Agri-Energy Roundtable

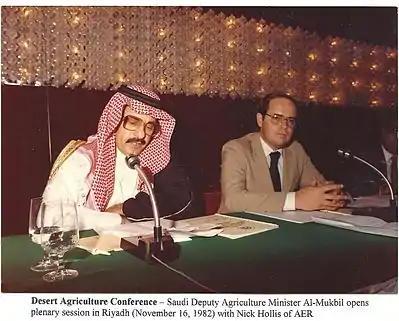

By spring 1982 AER was gathering recognition in the energy-surplus nations, particularly in the Middle East. The third annual AER held in Geneva May 23–26 produced a breakthrough with Saudi minister for agriculture and water Dr. A. Al-Sheikh and Senator Randolph forging a head table dialogue – and a pledge for continued cooperation on agricultural exchanges. Later that year AER organized a seminar of barter/counter-trade in agriculture and formed a subcommittee on these trade finance issues.